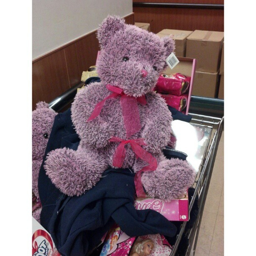
Two purple teddy bears one with pink bows sitting in a shopping cart.
soft toy teddy bears and other toys in a trolley.
A photo of a teddy bears and toys in a bin.
A grey teddy bear in shopping cart next to boxes.
A pink teddy bear sitting on top of a clothes basket.